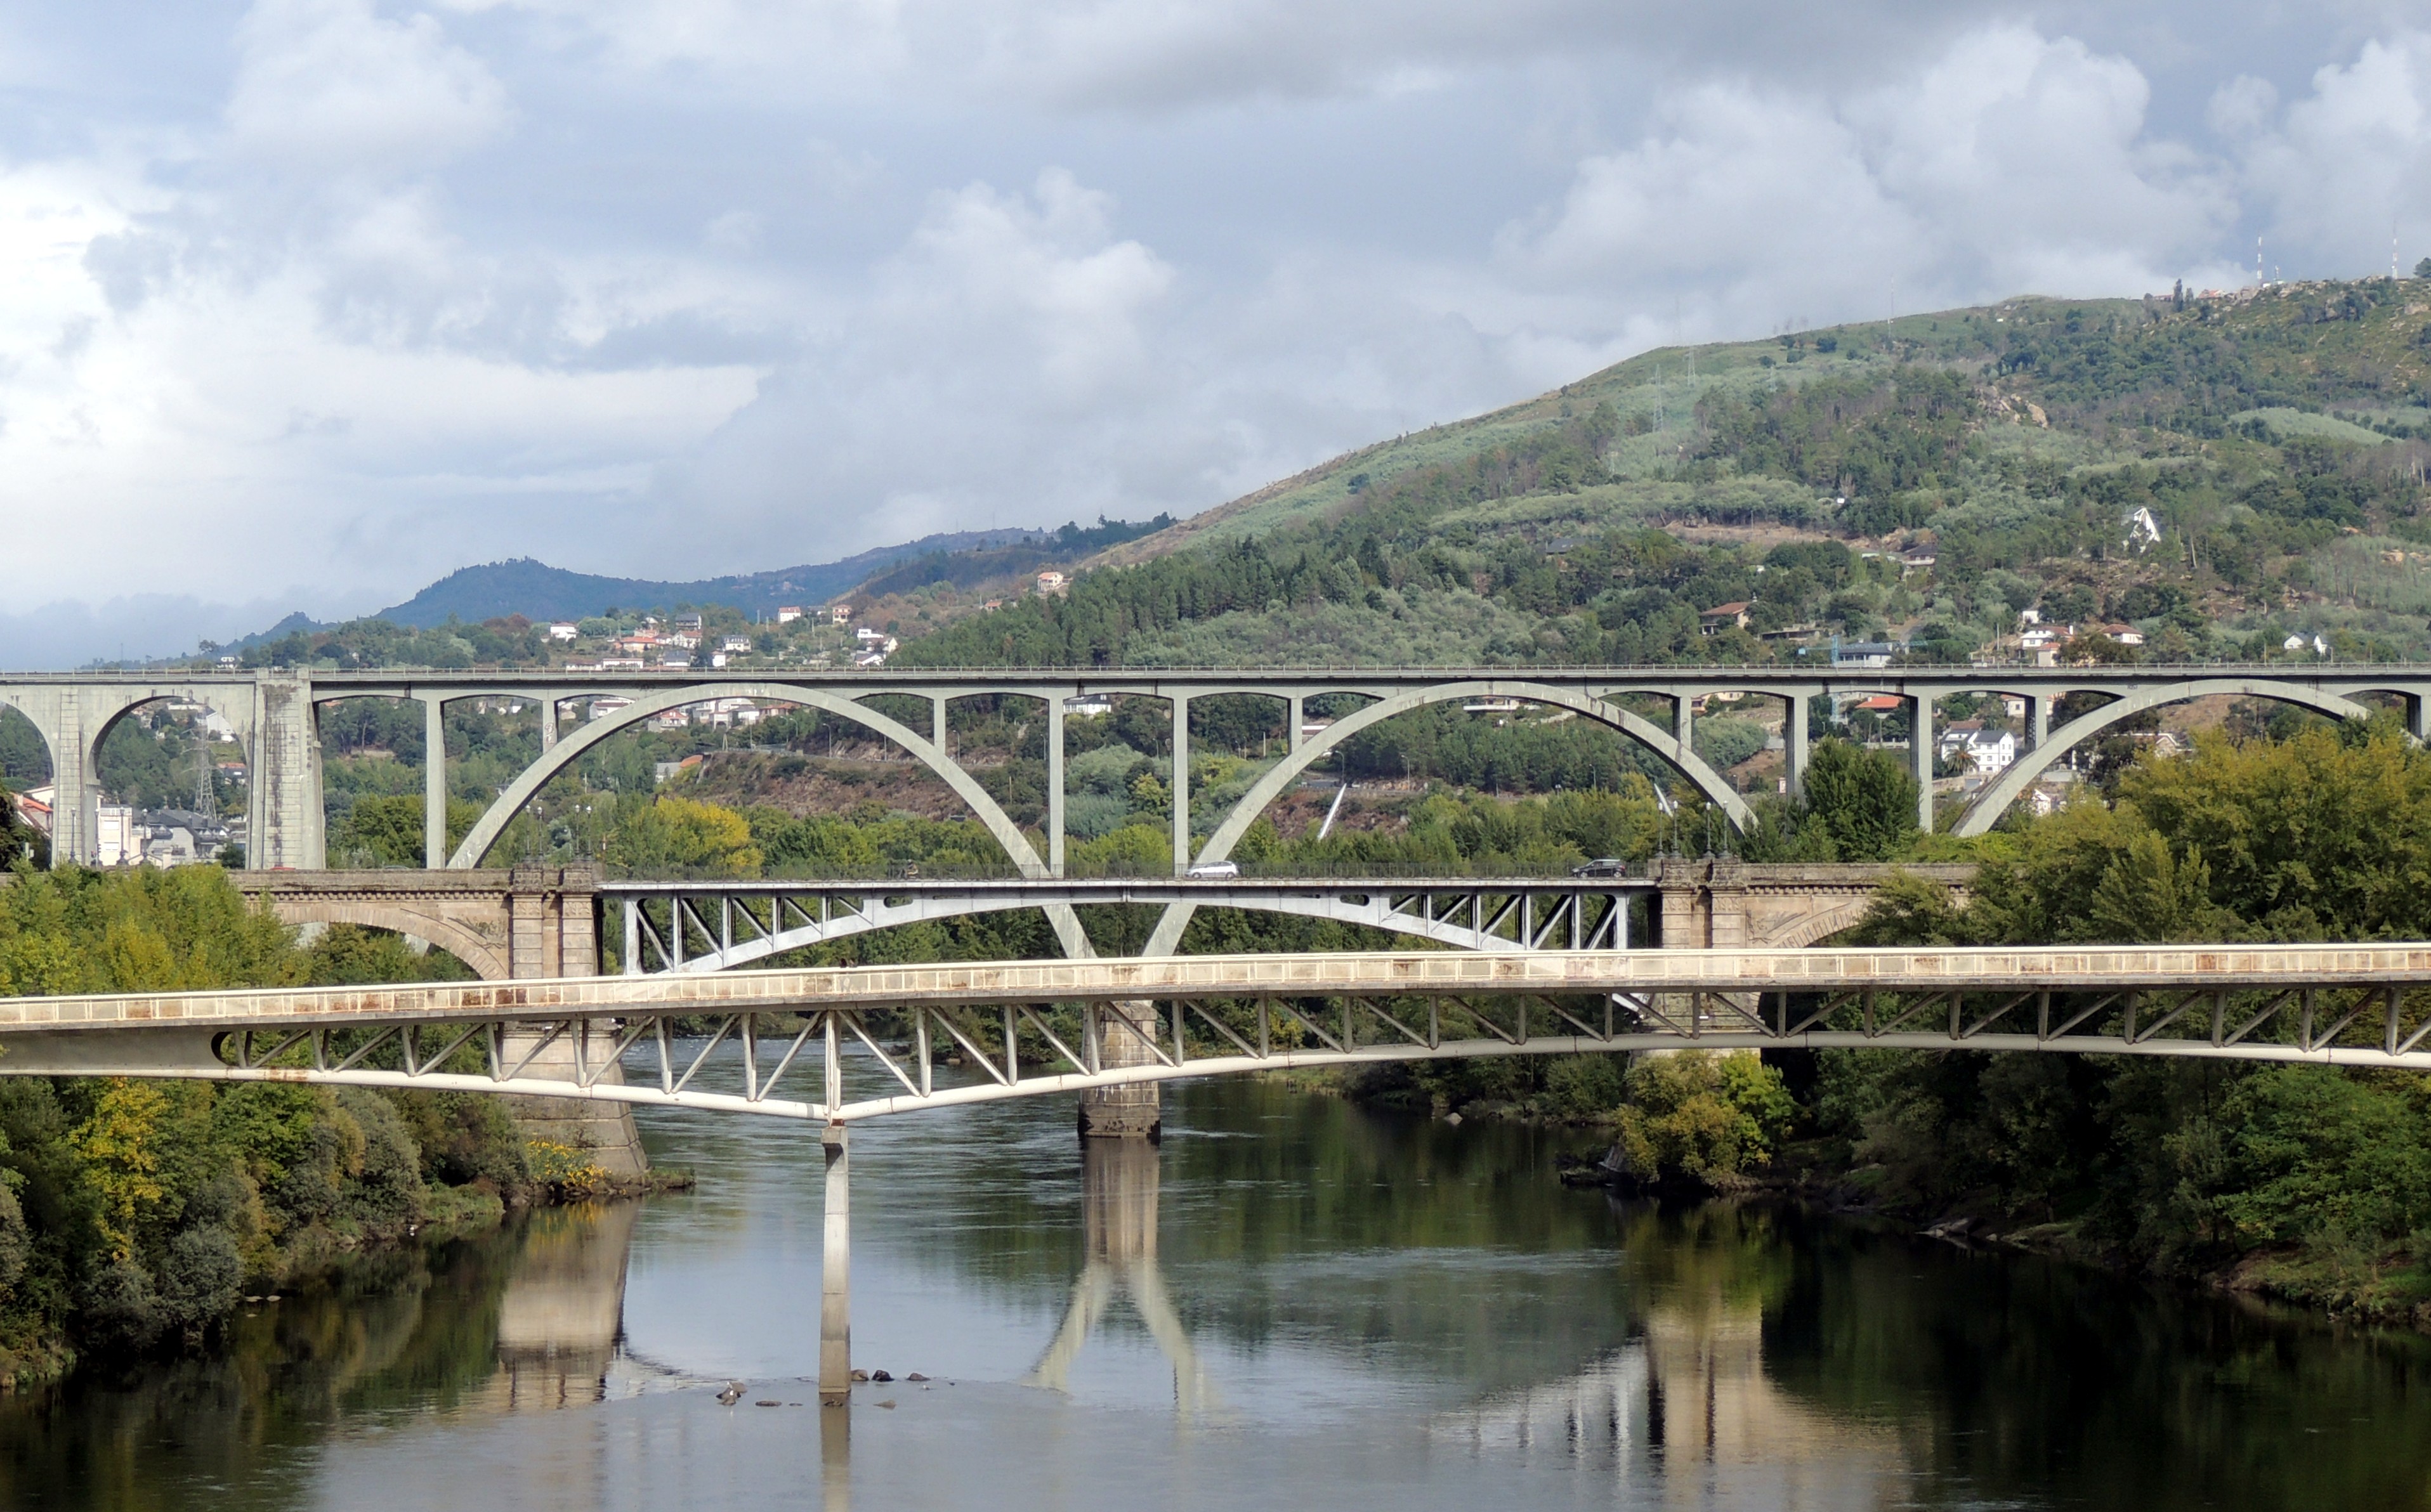
bridge, river, reservoir, waterway, infrastructure, viaduct, cable stayed bridge, arch bridge, nonbuilding structure